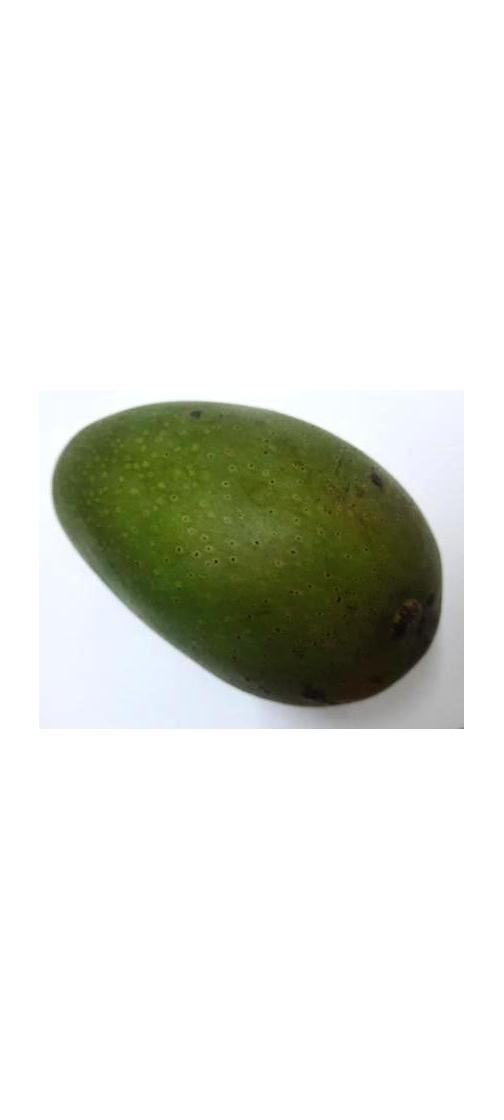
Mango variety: Ashshina Zhinuk